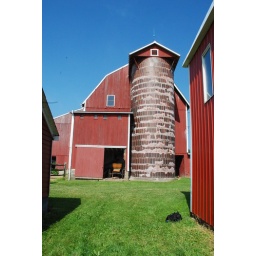
lose the camera bag in the grass